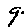
Label: 9